Mupirocin

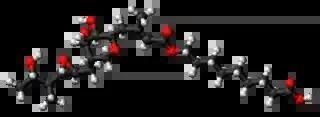
Pseudomonic acid A (PA-A), the principal component of mupirocin

Mupirocin, sold under the brand name Bactroban among others, is a topical antibiotic useful against superficial skin infections such as impetigo or folliculitis. It may also be used to get rid of methicillin-resistant "S. aureus" (MRSA) when present in the nose without symptoms. Due to concerns of developing resistance, use for greater than ten days is not recommended. It is used as a cream or ointment applied to the skin.